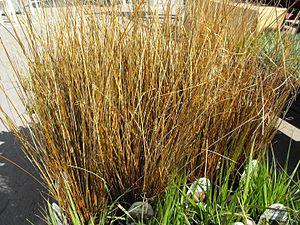
Carex buchananii est une espèce de plantes du genre Carex et de la famille des Cyperaceae.